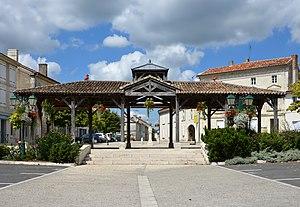
Halle de Baignes-Sainte-Radegonde (datation inconnue, réparée en 1808 et 1961), Charente, France.
Le département de la Charente tel qu'il apparaît actuellement n'a subi aucune modification de ses limites départementales depuis sa création officielle le 4 mars 1790. Mais il n'en a pas été ainsi à l'intérieur où le nombre des arrondissements, cantons et communes a beaucoup varié dans le temps, surtout au XXᵉ siècle.
Cet article recense les monuments historiques de la Charente, en France.
Baignes-Sainte-Radegonde est une commune du Sud-Ouest de la France, située dans le département de la Charente.